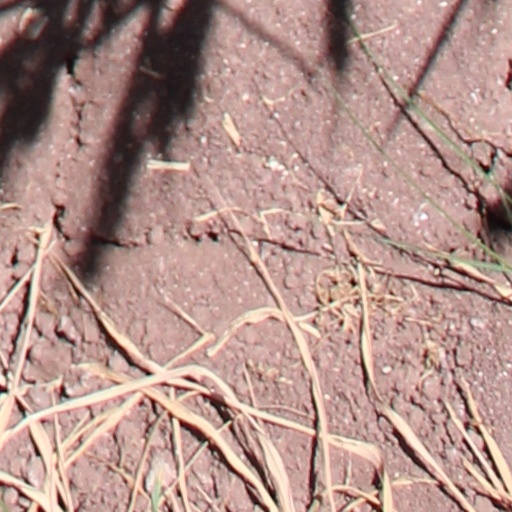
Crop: wheat